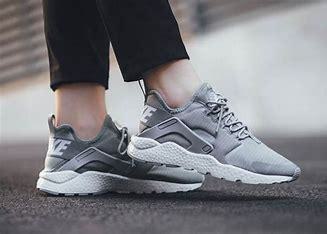
Brand: Nike
Model: Air Huarache Run Ultra